Oil paint

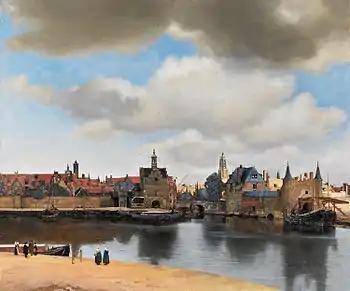
"View of Delft" in oil paint, by Johannes Vermeer.

Oil paint is a type of slow-drying paint that consists of particles of pigment suspended in a drying oil, commonly linseed oil. Oil paint also has practical advantages over other paints, mainly because it is waterproof.